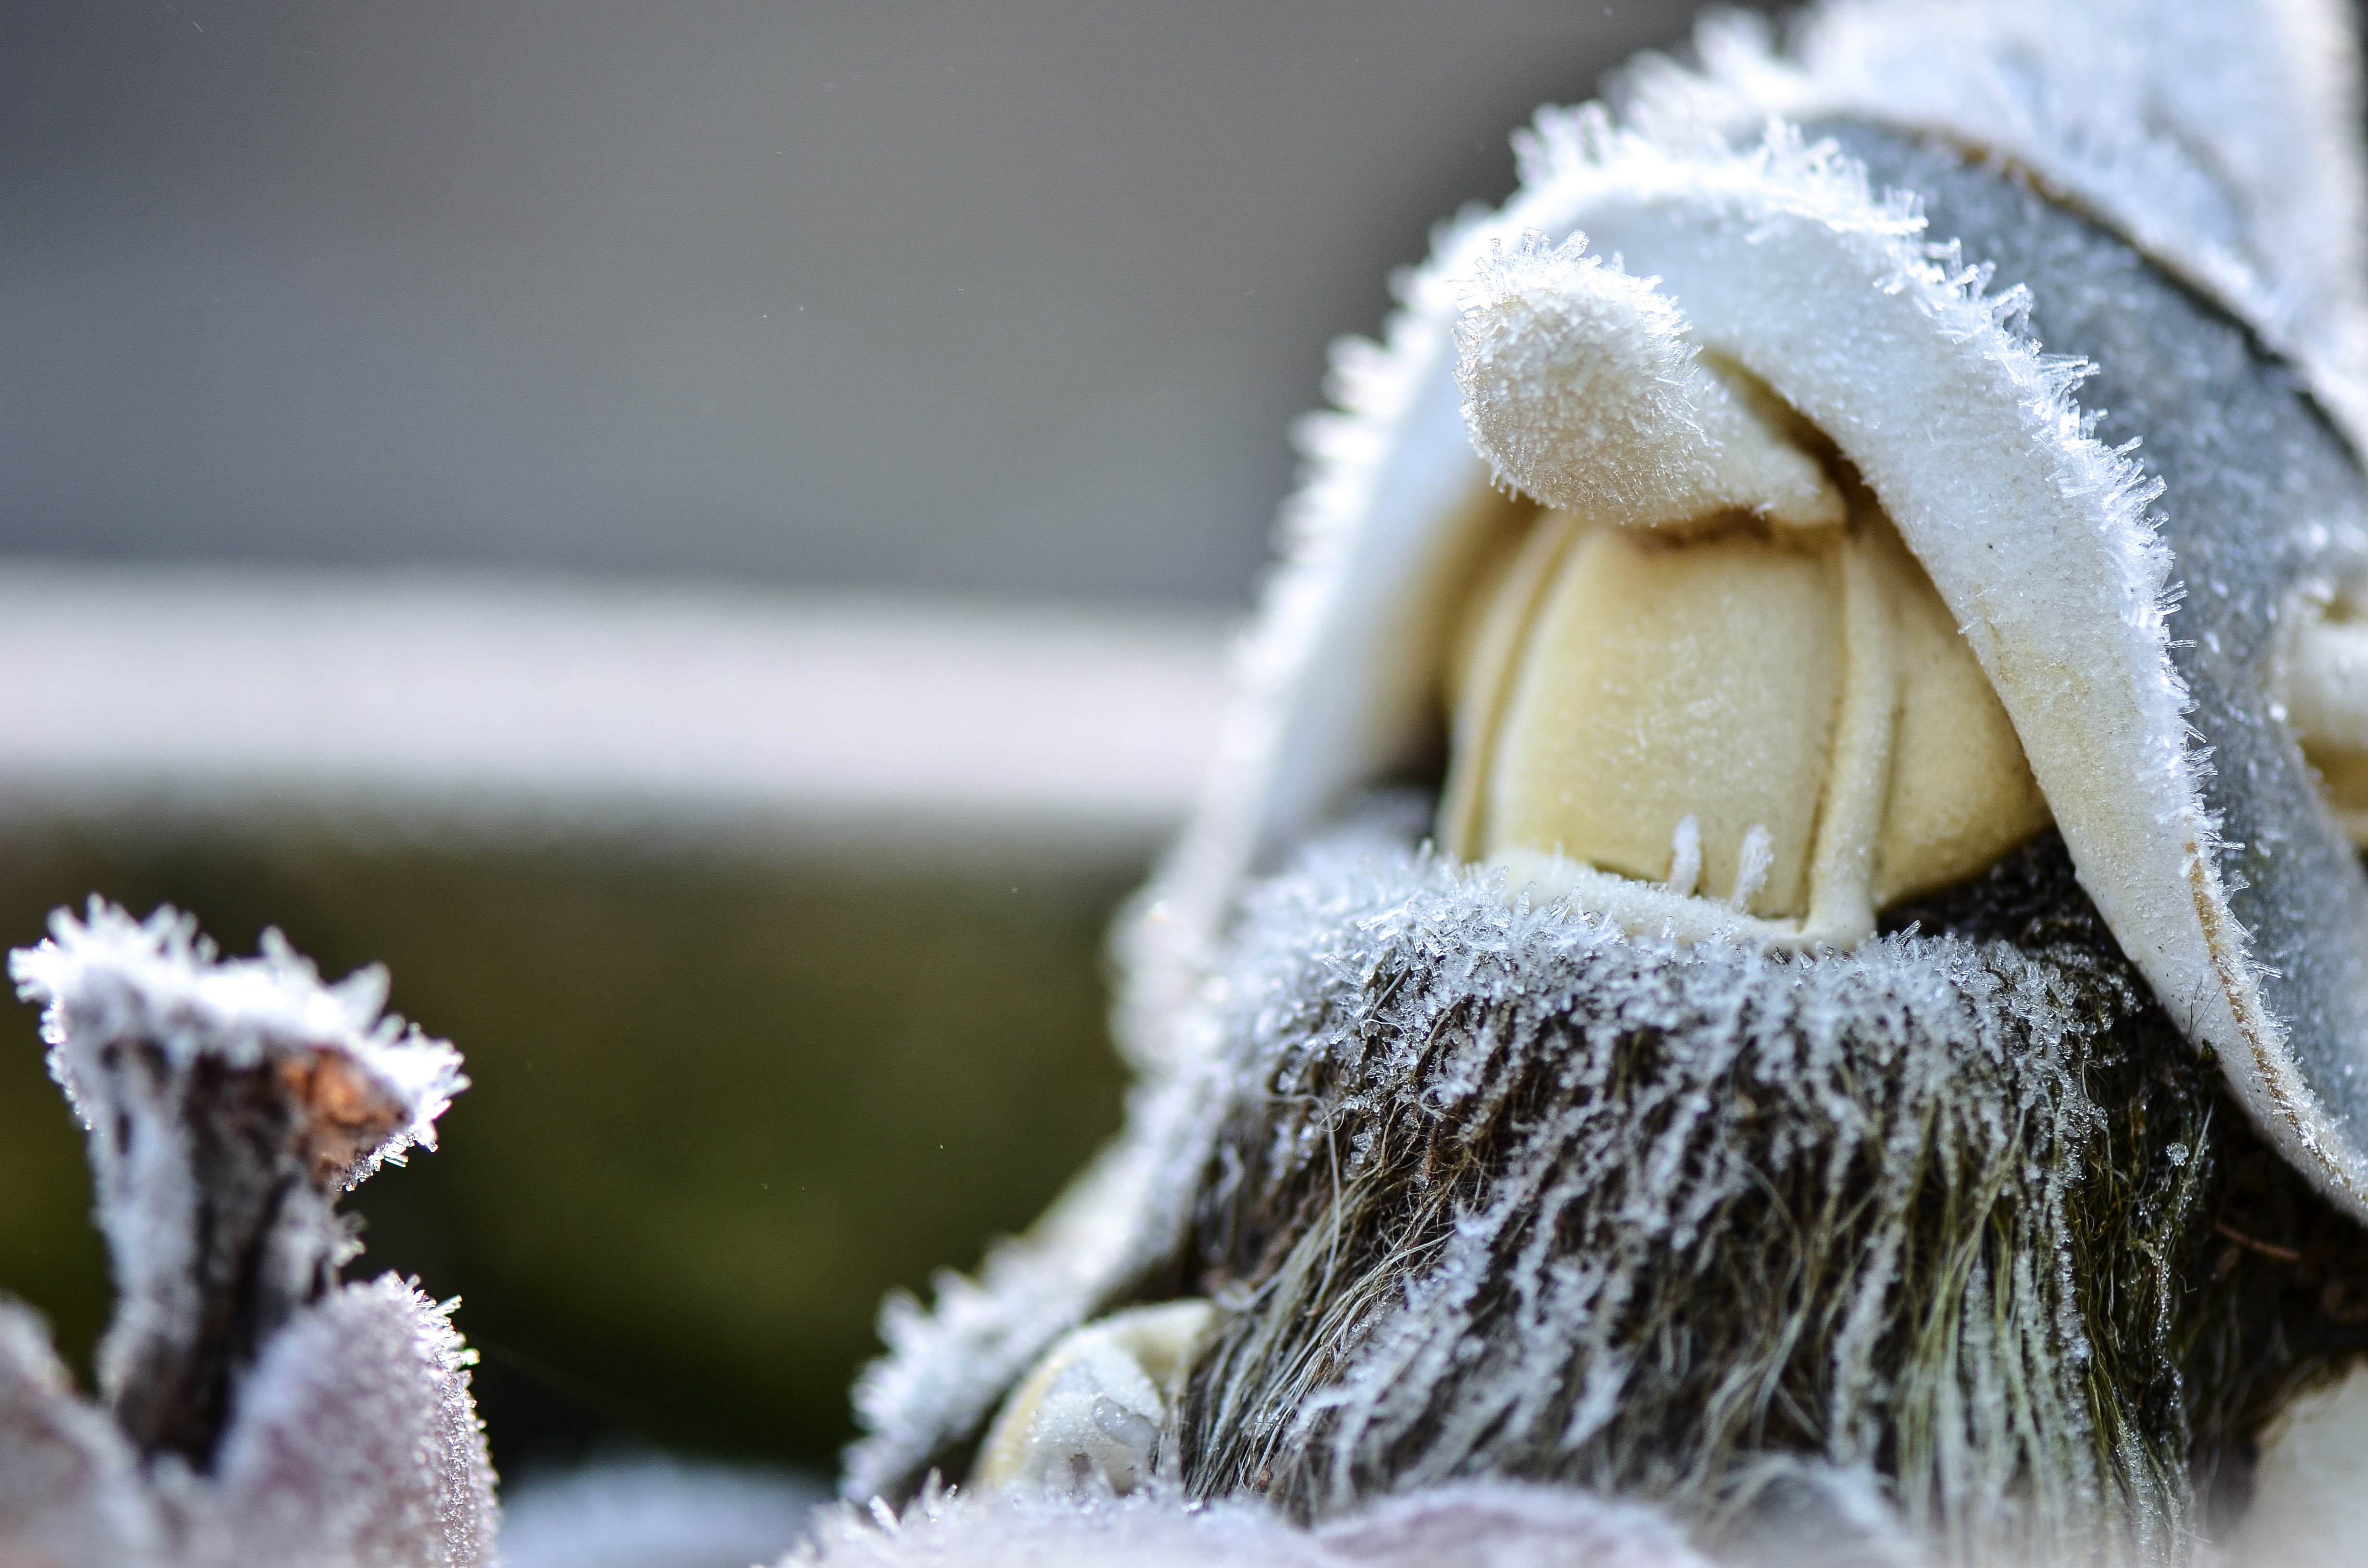
hand, branch, snow, cold, winter, white, flower, frost, weather, object, garden, season, close up, christmas decoration, dwarf, freezing, macro photography, flavor, ice crystals